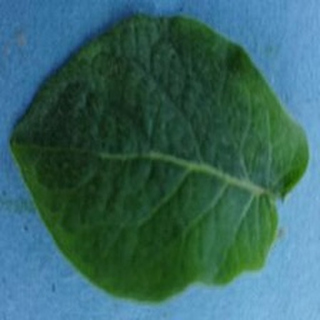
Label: healthy_potato